1944 Allan Cup

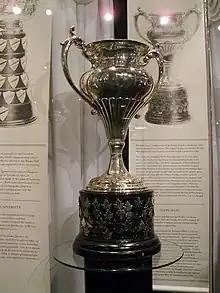
Silver bowl trophy with two large handles, mounted on a black plinth.

The 1944 Allan Cup was the Canadian senior ice hockey championship for the 1943–44 season.